Lawrence Manor

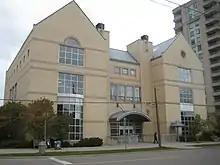
The Barbara Frum Library and Recreation Centre is situated in Lawrence Manor.

Lawrence Manor is home to several municipal parks, including Elijah Park, and Prince of Wales Park. Municipal parks in Lawrence Manor are managed by the Toronto Parks, Forestry and Recreation Division. The division also manages the community centre at the Barbara Frum Library and Recreation Centre. The building is used as a community centre, as well as a branch of the Toronto Public Library.